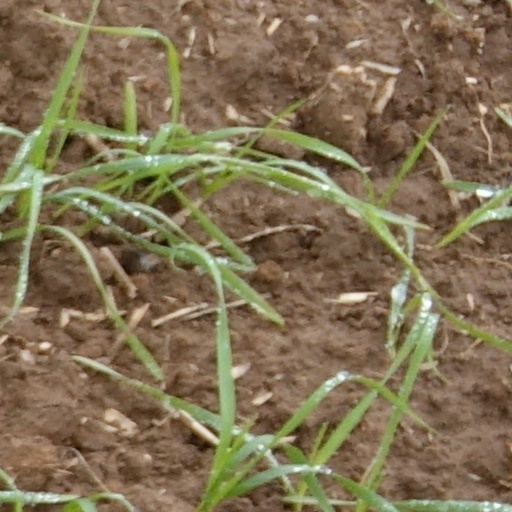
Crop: wheat